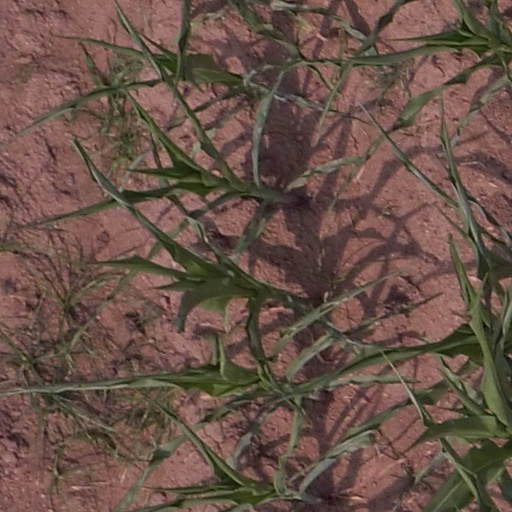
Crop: maize; corn